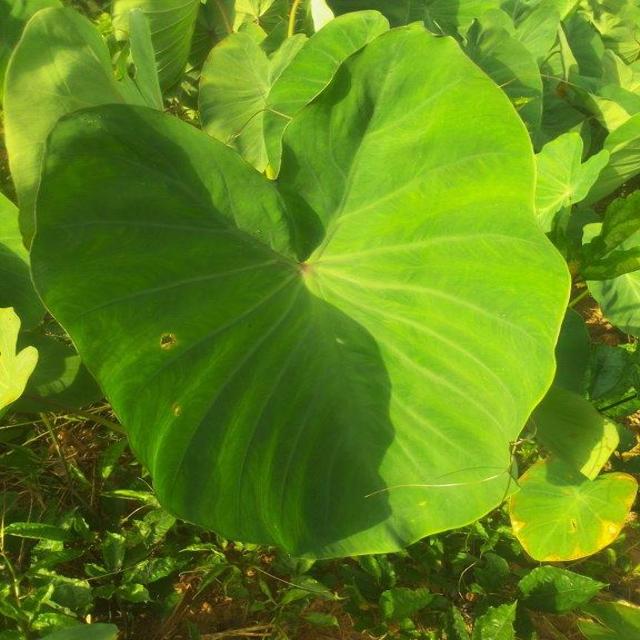
Label: Healthy